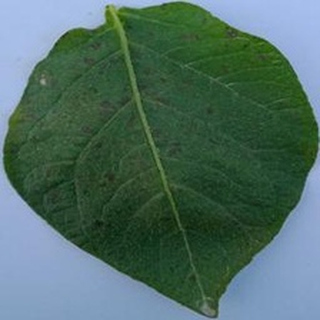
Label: potato_early_blight